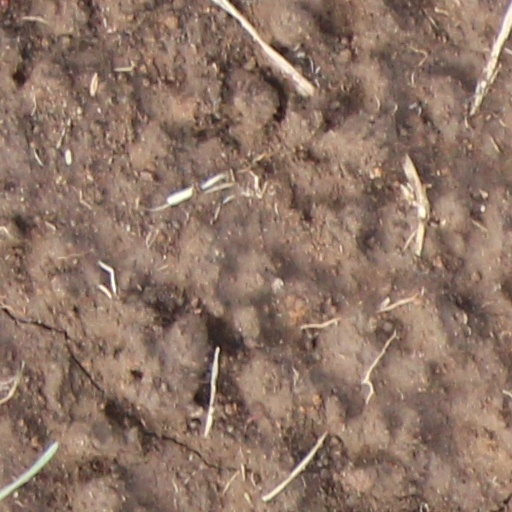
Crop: wheat